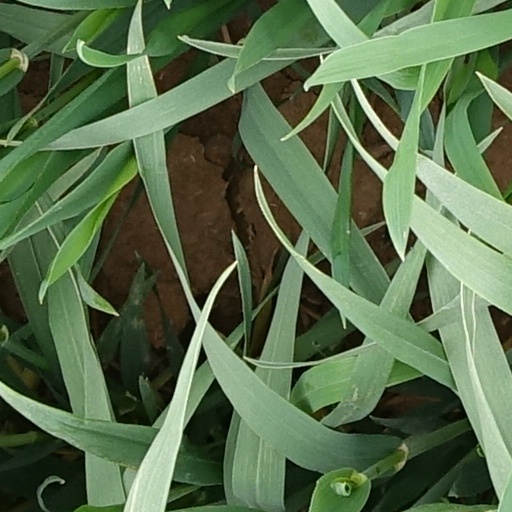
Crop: wheat